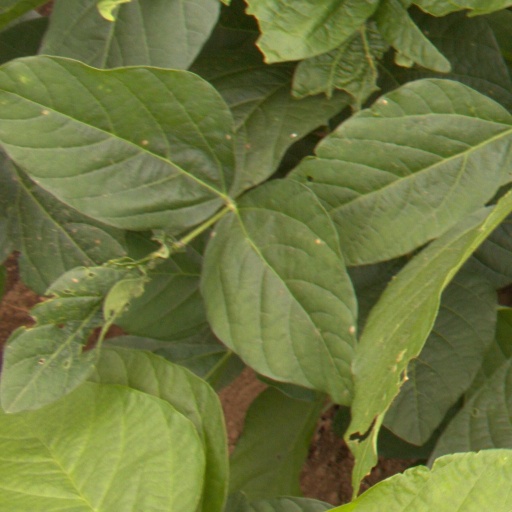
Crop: soybean